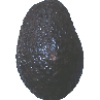
Label: avocado